Sudan Self-Government Statute

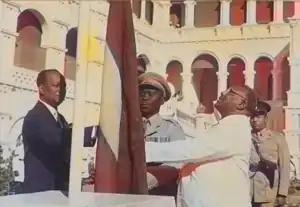
Sudan's flag was raised at the independence ceremony by the Prime Minister Isma'il Alazhari and opposition leader Muhammad Ahmad Mahgoub on 1 January 1956.

On 19 December 1955, the Sudanese parliament, under al-Azhari's leadership, unanimously adopted a declaration of independence effective on 1 January. Both Egypt and Britain recognised Sudan sovereignty. The Governor-General of Sudan commission was adopted into Supreme Commission. The statue was modified into the Transitional Constitution of Sudan; however, political factions had yet to reach a consensus on a permanent constitutional framework.